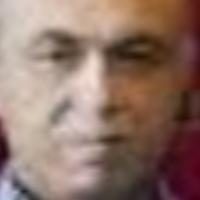
Age group: age 41-55